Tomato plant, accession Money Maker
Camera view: bottom (45 deg); turntable rotation: 270 degrees
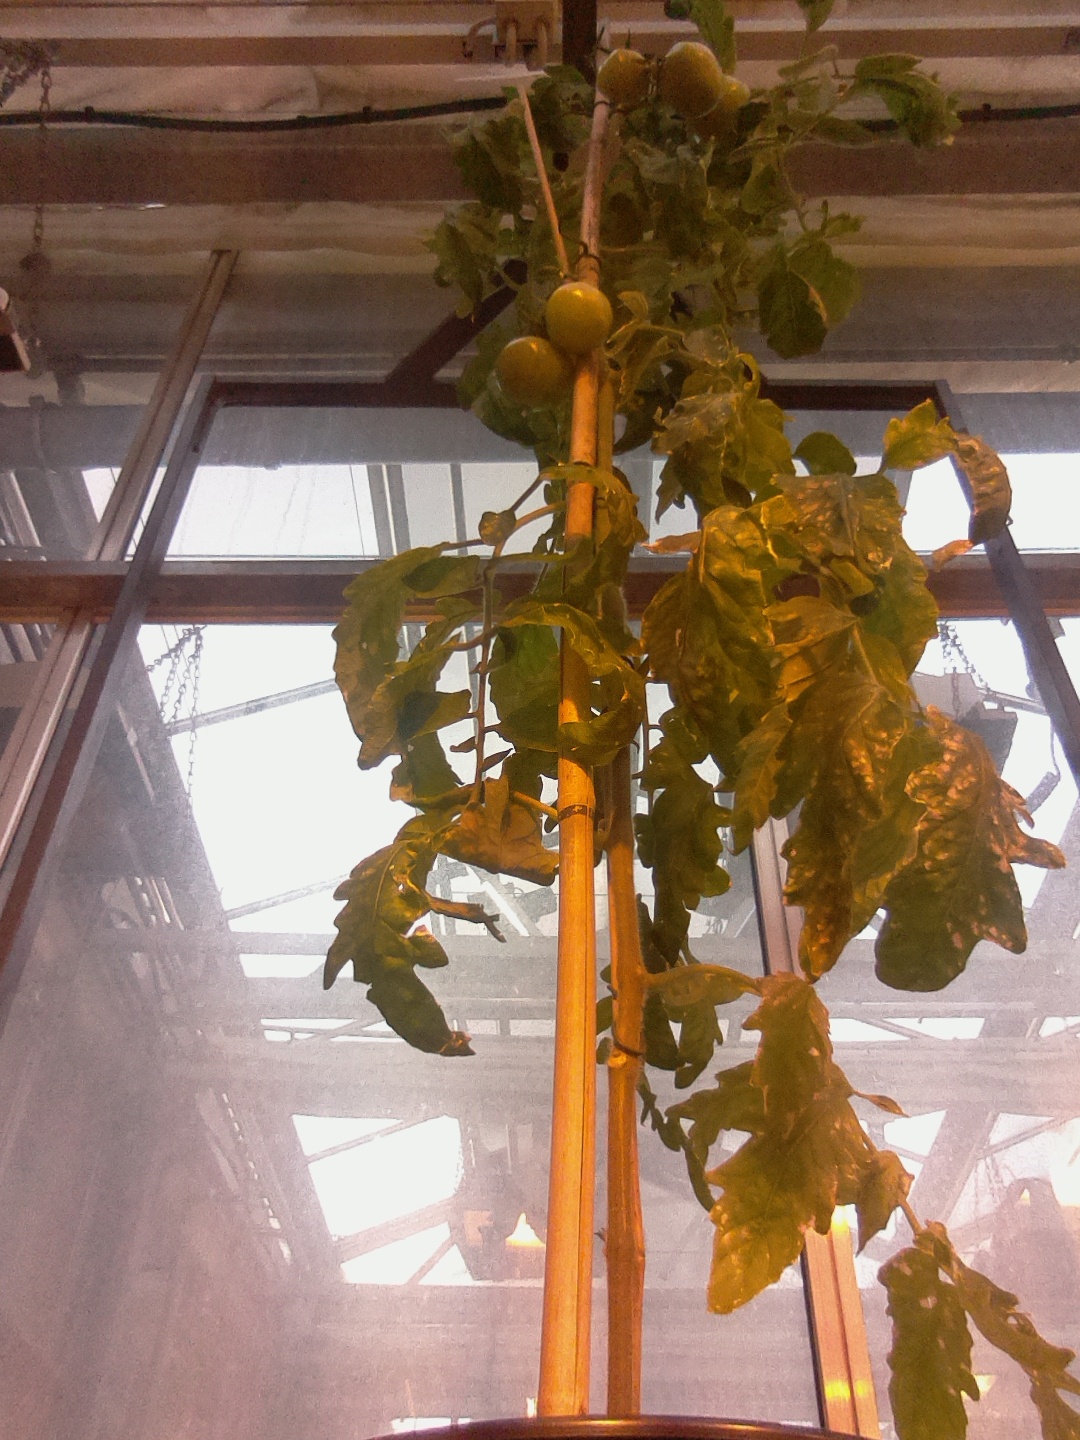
BBCH growth stage 79: 90% -100% of final fruit size